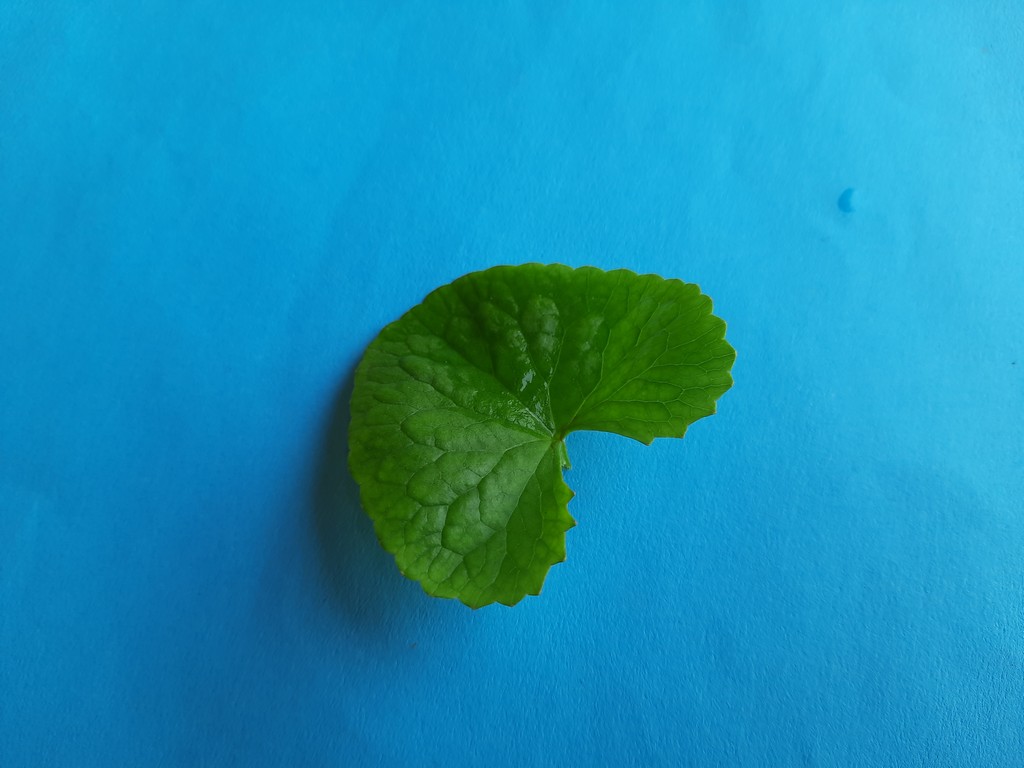
Label: Healthy